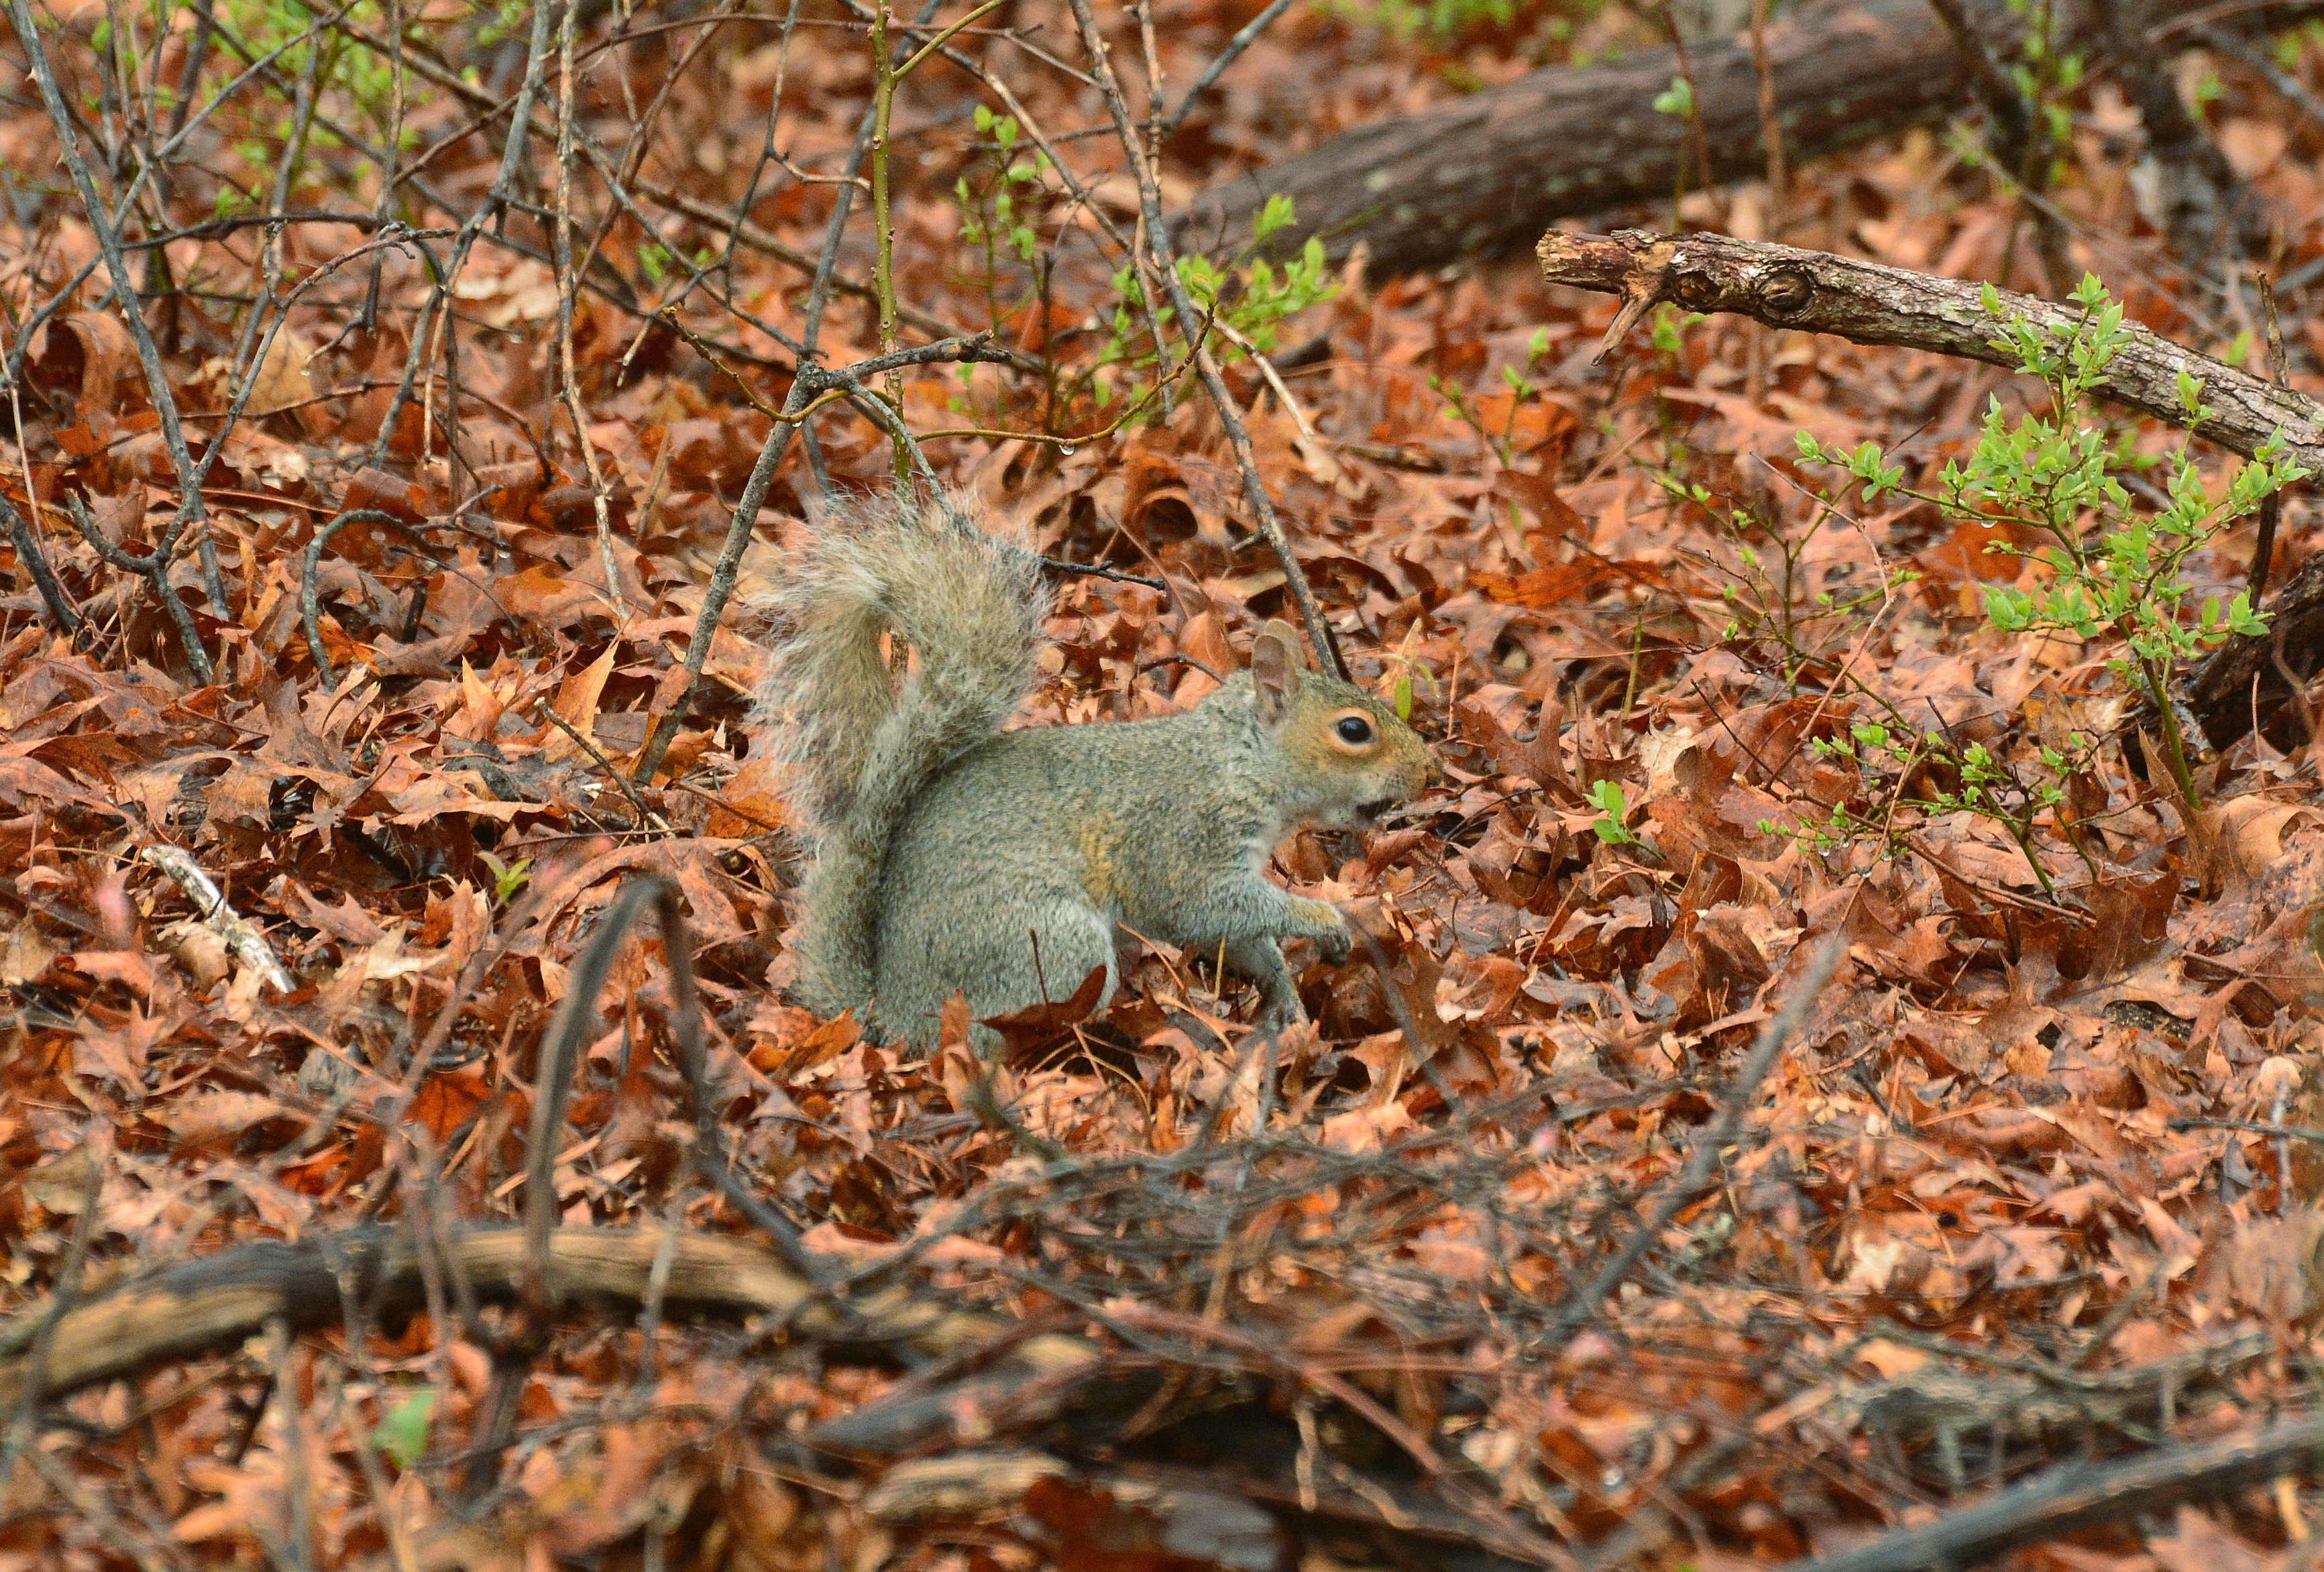
nature, forest, outdoor, hair, leaf, animal, cute, wildlife, fur, food, fluffy, sitting, small, autumn, mammal, squirrel, nut, eat, rodent, fauna, eating, grey, tail, furry, vertebrate, funny, creature, bushy